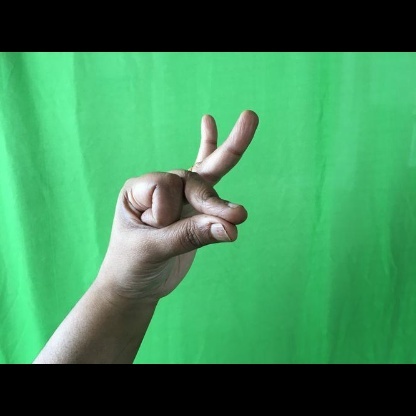
Mudra: Bramaram